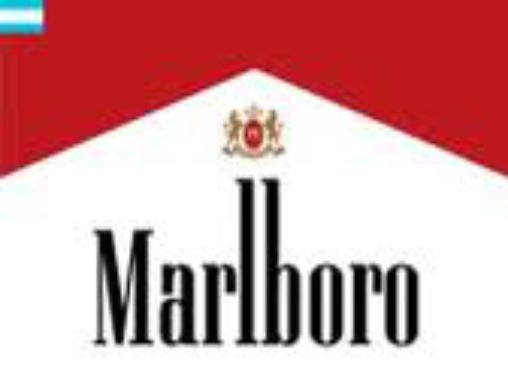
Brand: marlboro
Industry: Necessities